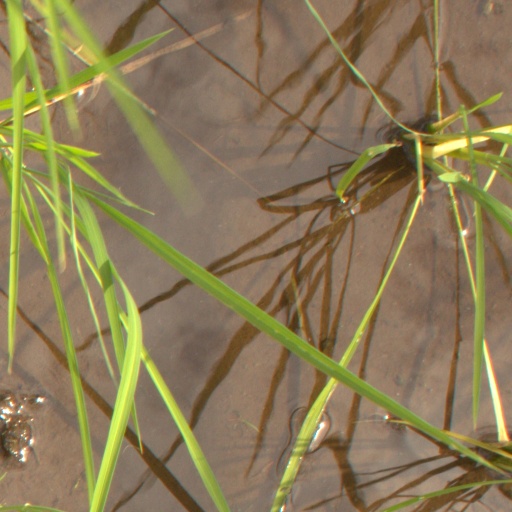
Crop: rice